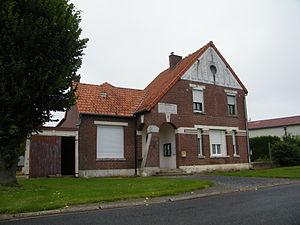
Mairie.
Fay est une commune française située dans le département de la Somme, en région Hauts-de-France.